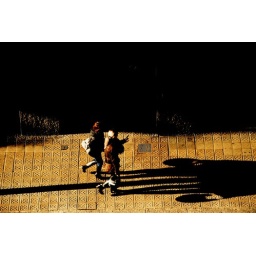
Women carrying moto helmets while walking the sidewalk followed by their own shadows.